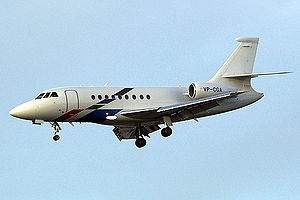
Volkswagen Air Service
Volkswagen Air Service er et flyselskab ejet af bilkoncernen Volkswagen.